Lorna Jane

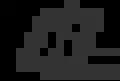
The origin of the Lorna Jane logo: a stylised L and J

The company logo is three rhombuses, each with two of its opposing corners curved. The shape represents a stylised "L" and "J" joined together.